Mazda

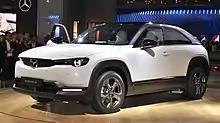
Mazda's first mass-produced electric car, the MX-30

In 2011, Mazda also announced the Skyactiv, a branding for several technologies developed by Mazda such as engines, transmissions, and chassis. The concept of Skyactiv features a revised suspension geometry, improved automatic and manual transmission, and various improvements to Mazda's existing engines to increase fuel efficiency and engine output. Mazda introduced its first model to feature the "Kodo" design language, the Mazda CX-5, in October 2011 at the Tokyo Motor Show. The CX-5 subsequently became the company's best-selling model from 2014 onwards, and consistently outselling other Mazda products. By March 2022, cumulative sales of the CX-5 reached around 3.5 million units.